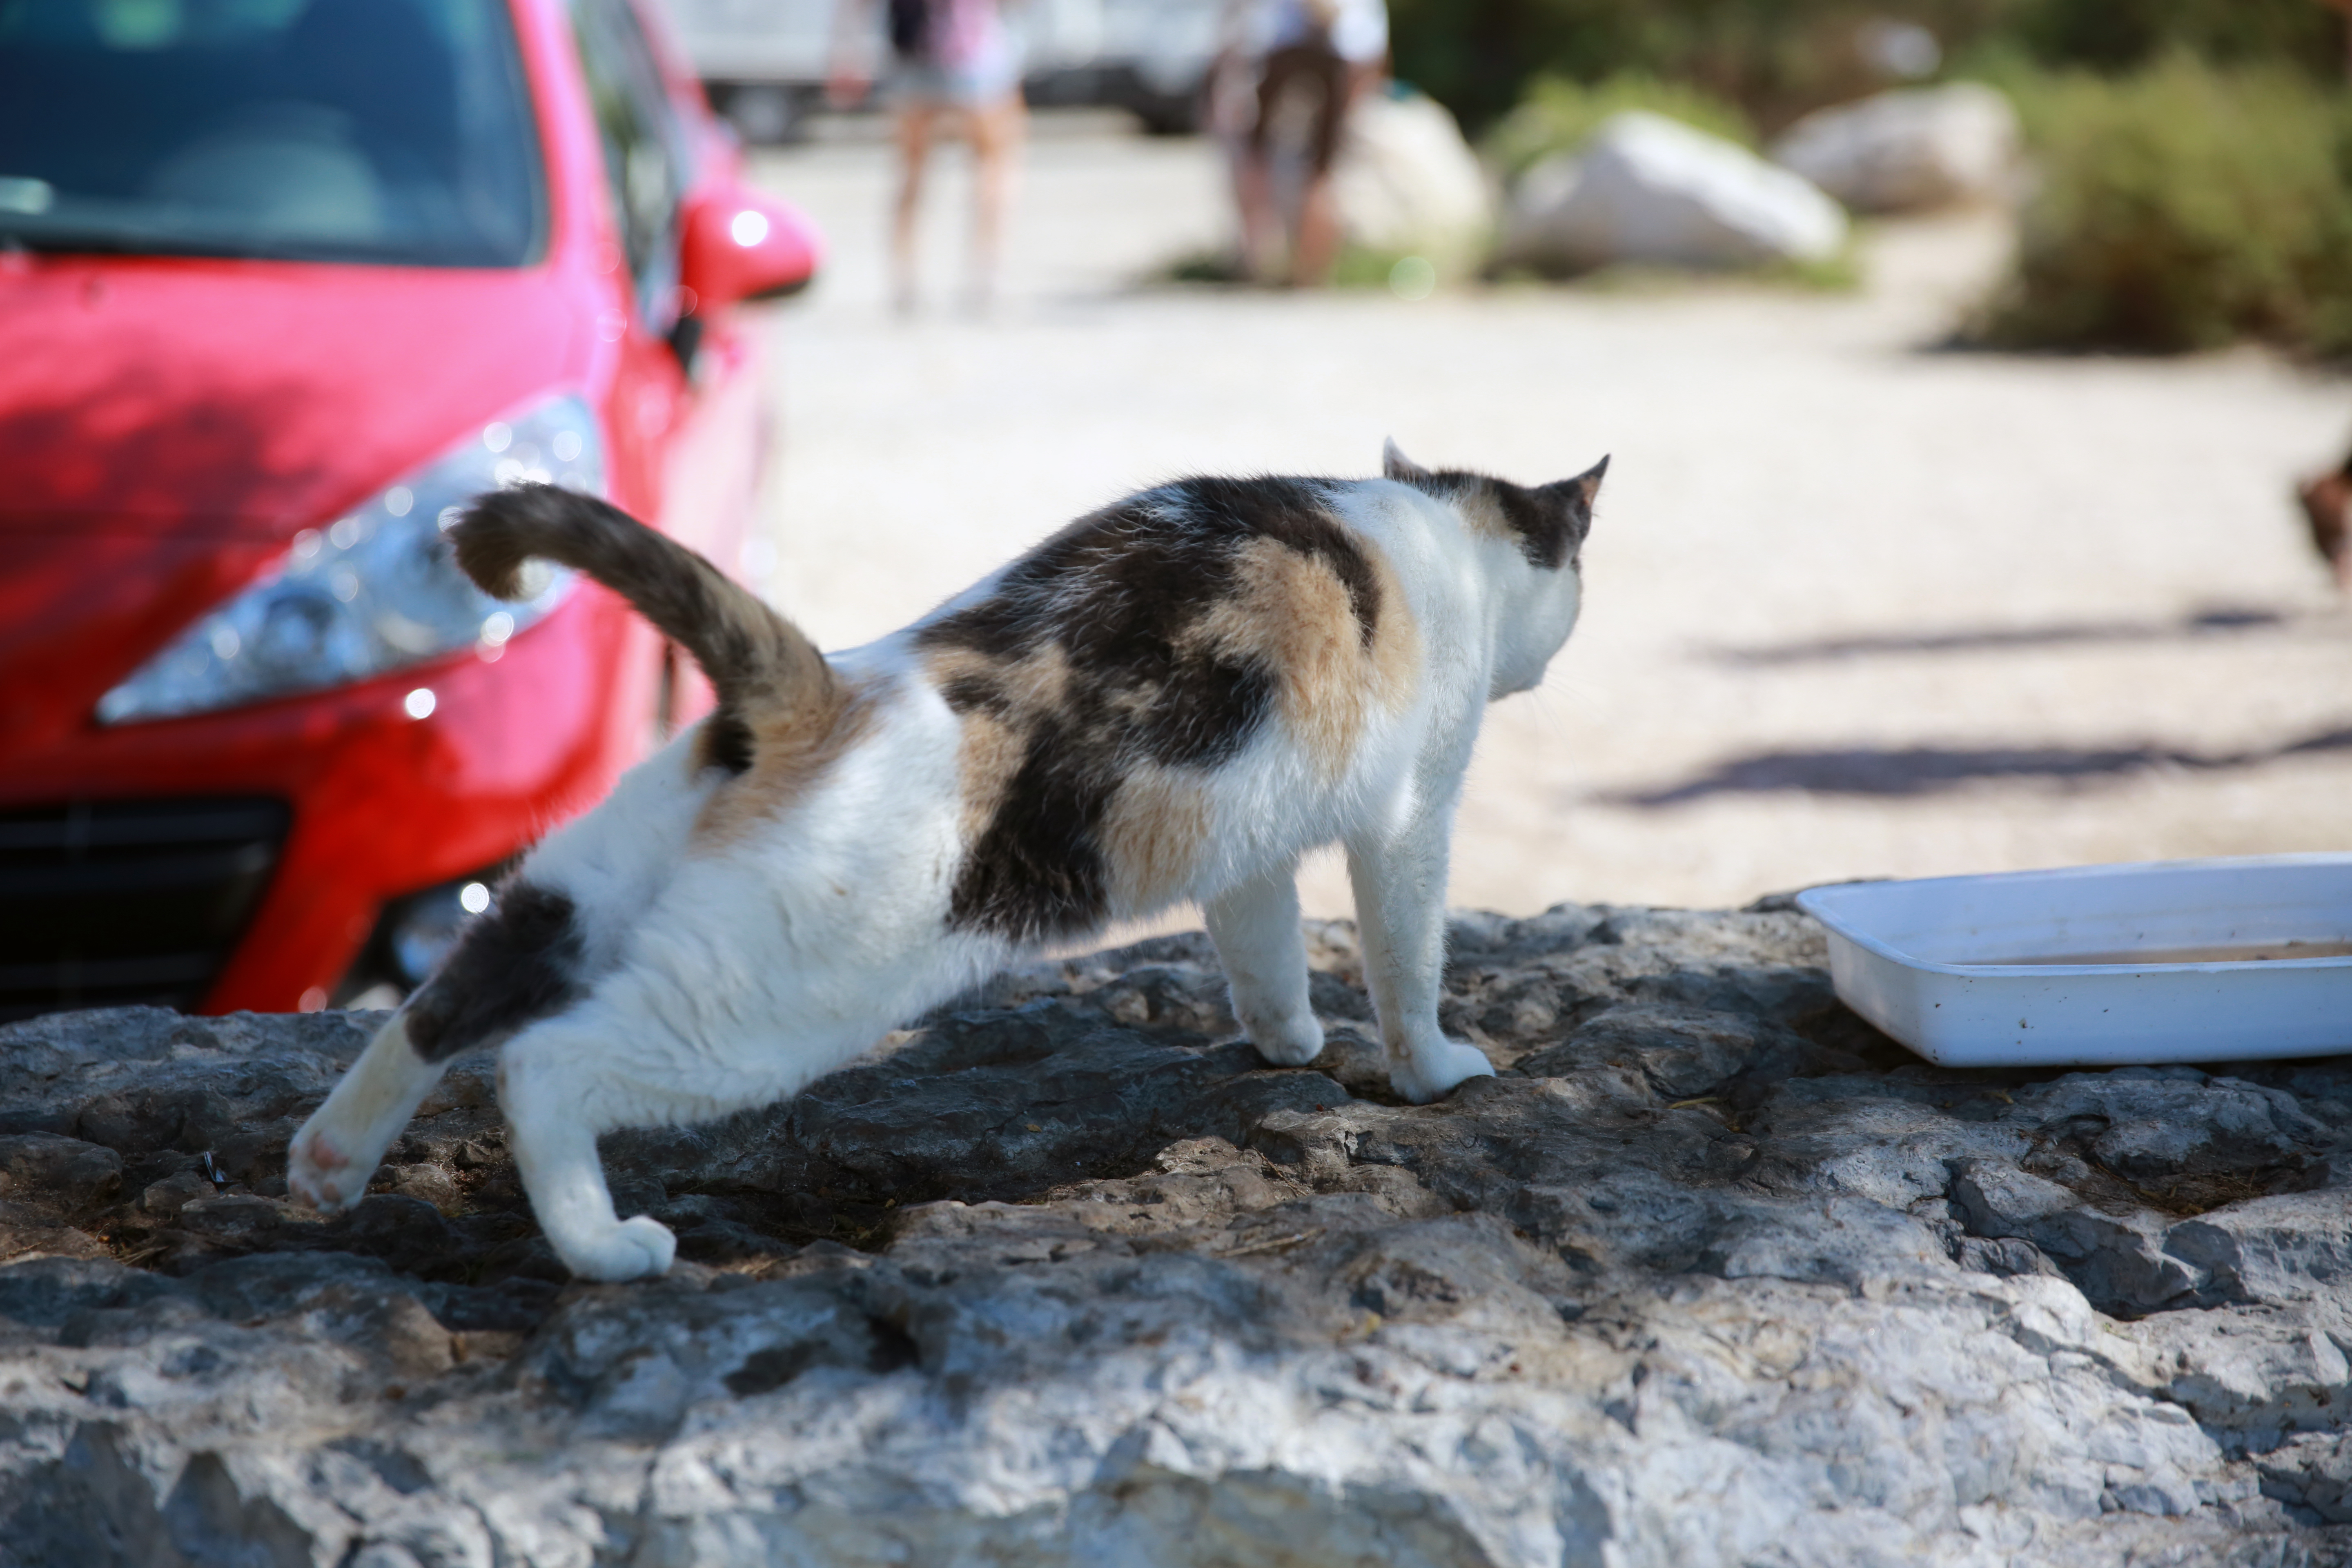
europe, cat, canon, mammal, pets, cats, midi, stretching, vertebrate, animaux, chats, southfrance, sdfrankreich, zuidfrankrijk, mditerrane, katzen, exterieur, poezen, provencealpesctedazur, bouchesdurhne, felins, camargue, saintesmariesdelamer, franche, tirements, animal shelter, street dog, dog like mammal, small to medium sized cats